Missouri Compromise

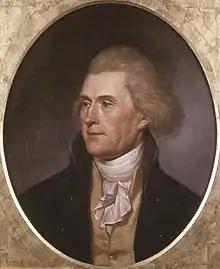
Thomas Jefferson: The Missouri crisis roused Thomas Jefferson "like a fire bell in the night".

When the Missouri statehood bill was opened for debate in the House of Representatives on February 13, 1819, early exchanges on the floor proceeded without serious incident. In the course of the proceedings, however, Representative James Tallmadge Jr. of New York "tossed a bombshell into the Era of Good Feelings" with the following amendments: